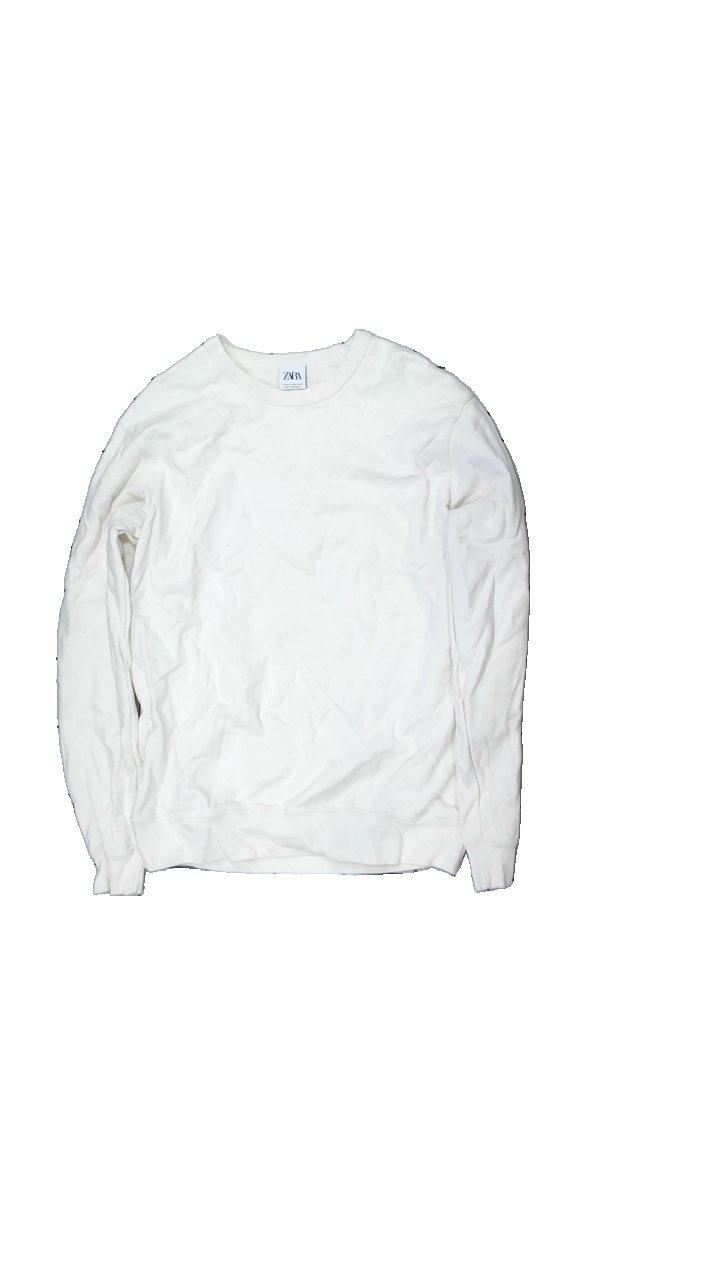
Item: Sweater (Ladies)
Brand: Zara
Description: sweater
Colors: White
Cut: C-collar
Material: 100% bomull
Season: All
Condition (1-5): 3
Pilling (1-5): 3
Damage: smuts fläckar
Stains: Minor
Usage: Export
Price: <50